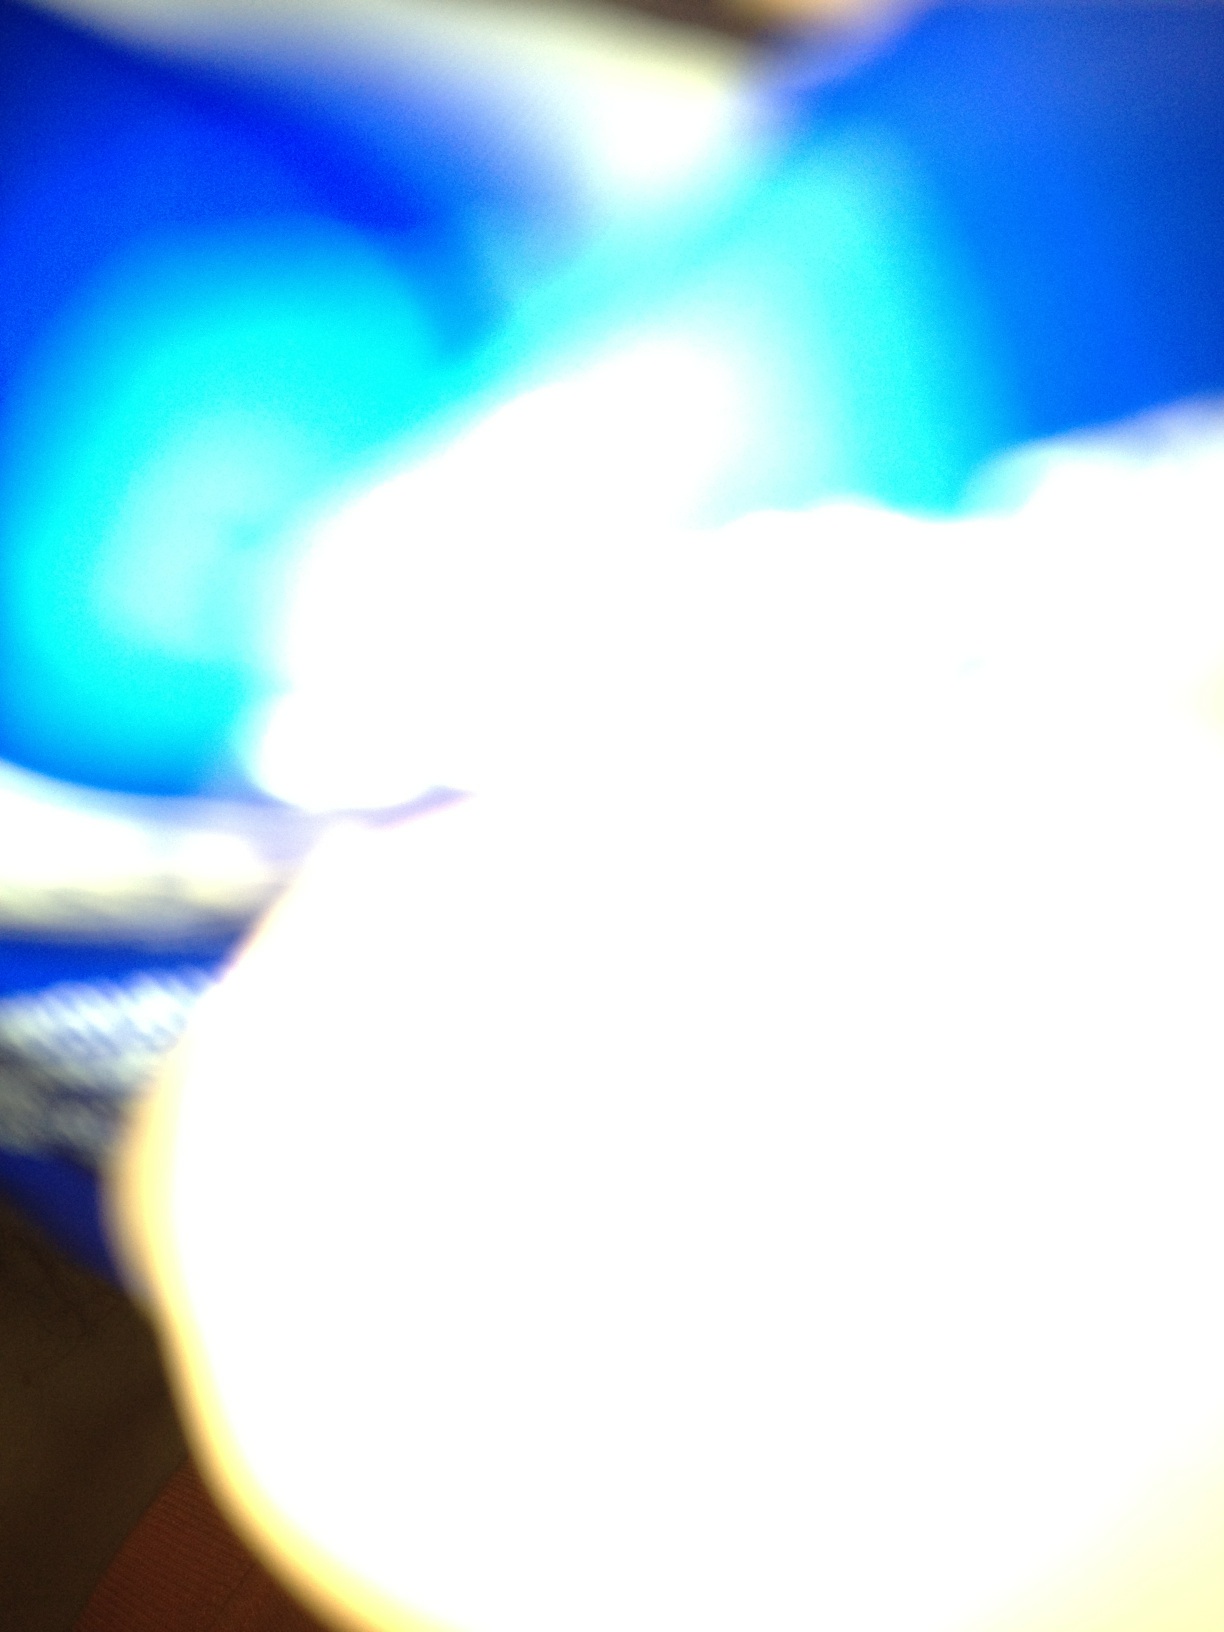Question: What is the...
Answer: unanswerable